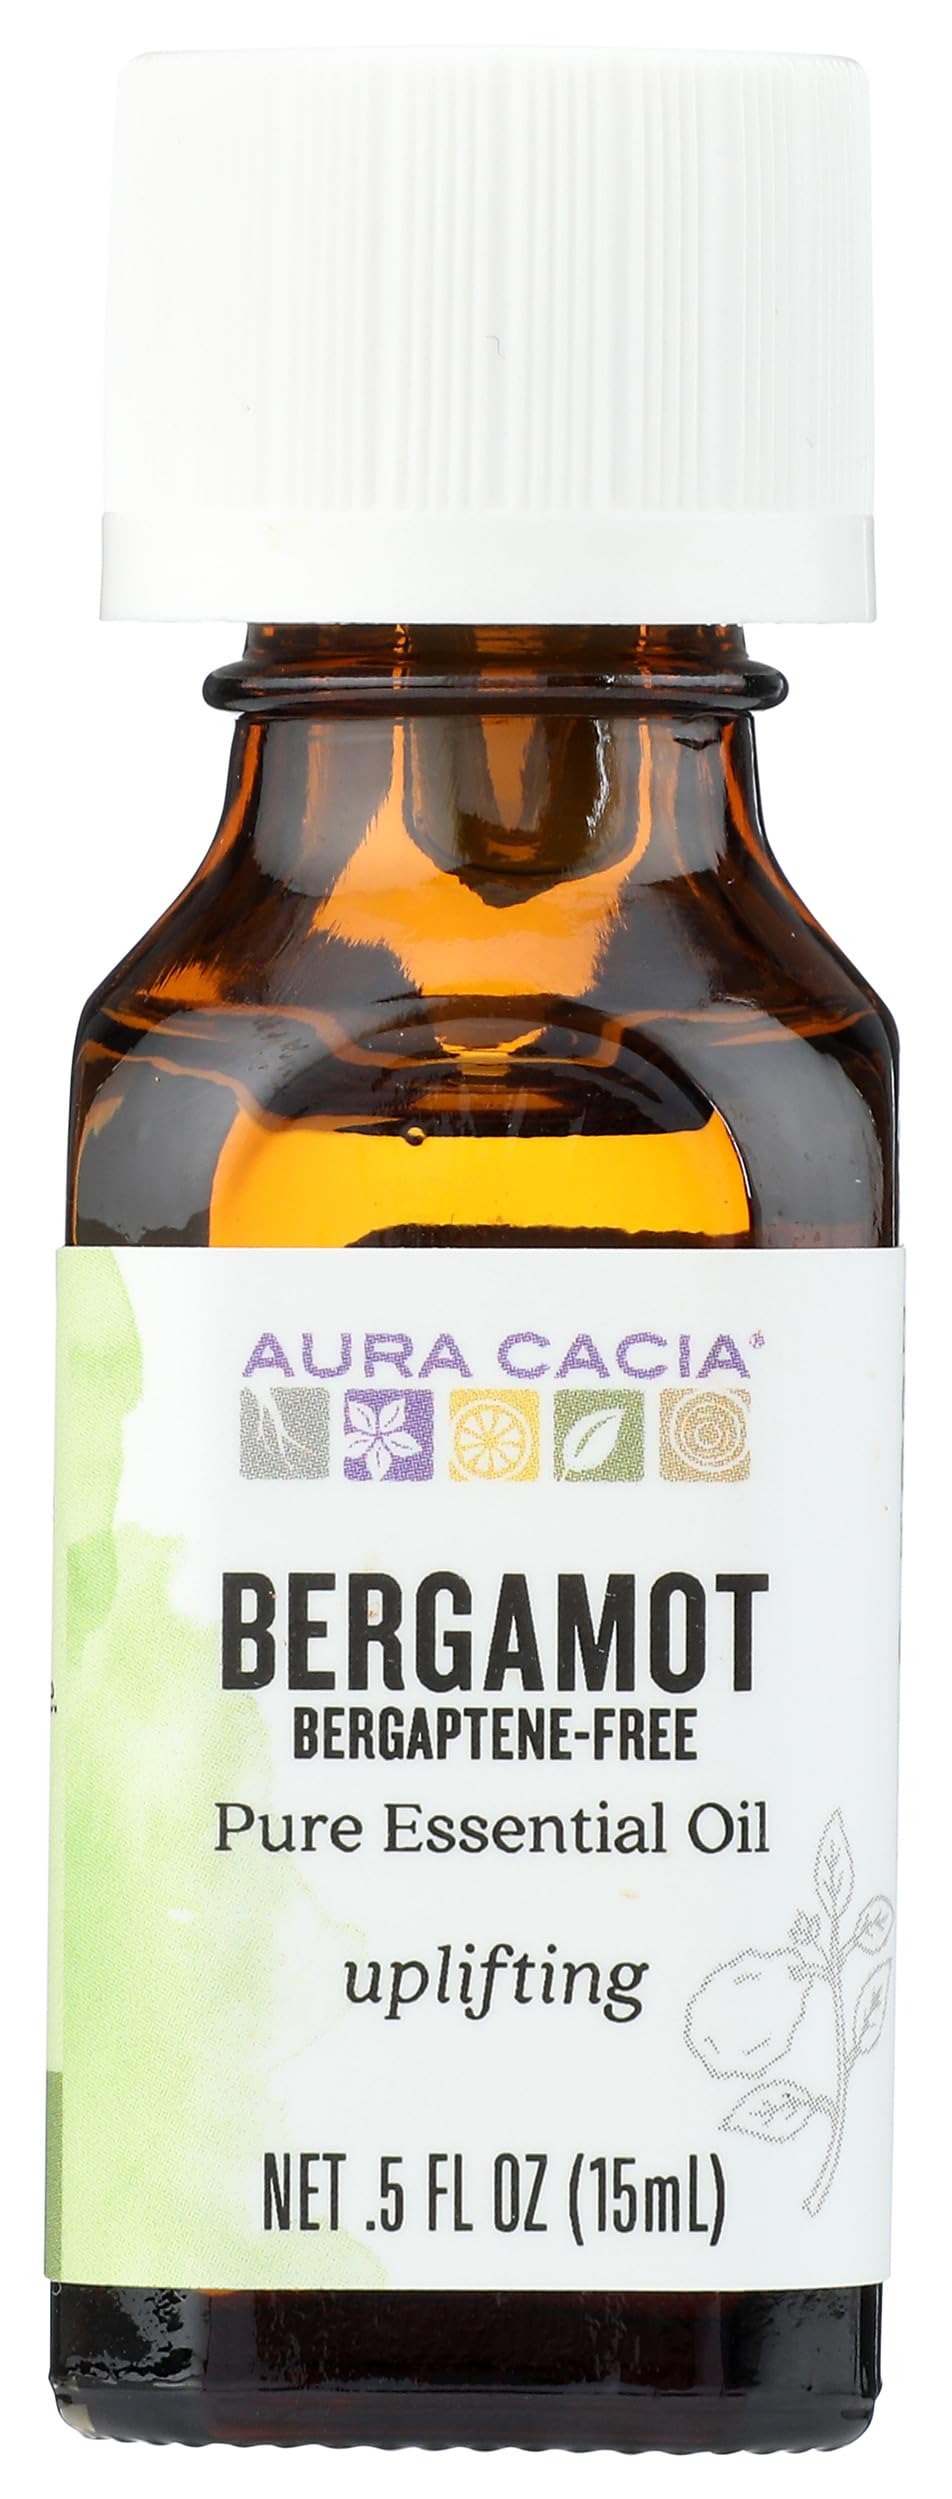
Item Name: AURA CACIA Bergamot Essential Oil, 0.5 FZ
Bullet Point 1: Health Supplements / Botanicals and Herbs
Bullet Point 2: Bergamot
Product Description: <br> Aura Cacia Pure Essential Oil Bergamot <br> Description:</br> </br> Uplifting Bergaptene Free Latin<br>r Citrus bergamia</I> <br>r Origin<br>r Italy</I> <br>r Aroma<br>r Fresh, fruity</I> <br>r Body<br>r Cleanses the skin</I> <br>r Mind<br>r Clarifies the mind</I> <br>r Spirit<br>r Uplifts the spirit</I> Disclaimer These statements have not been evaluated by the FDA. These products are not intended to diagnose, treat, cure, or prevent any disease.
Value: 0.5
Unit: Fl Oz

Price: 11.575